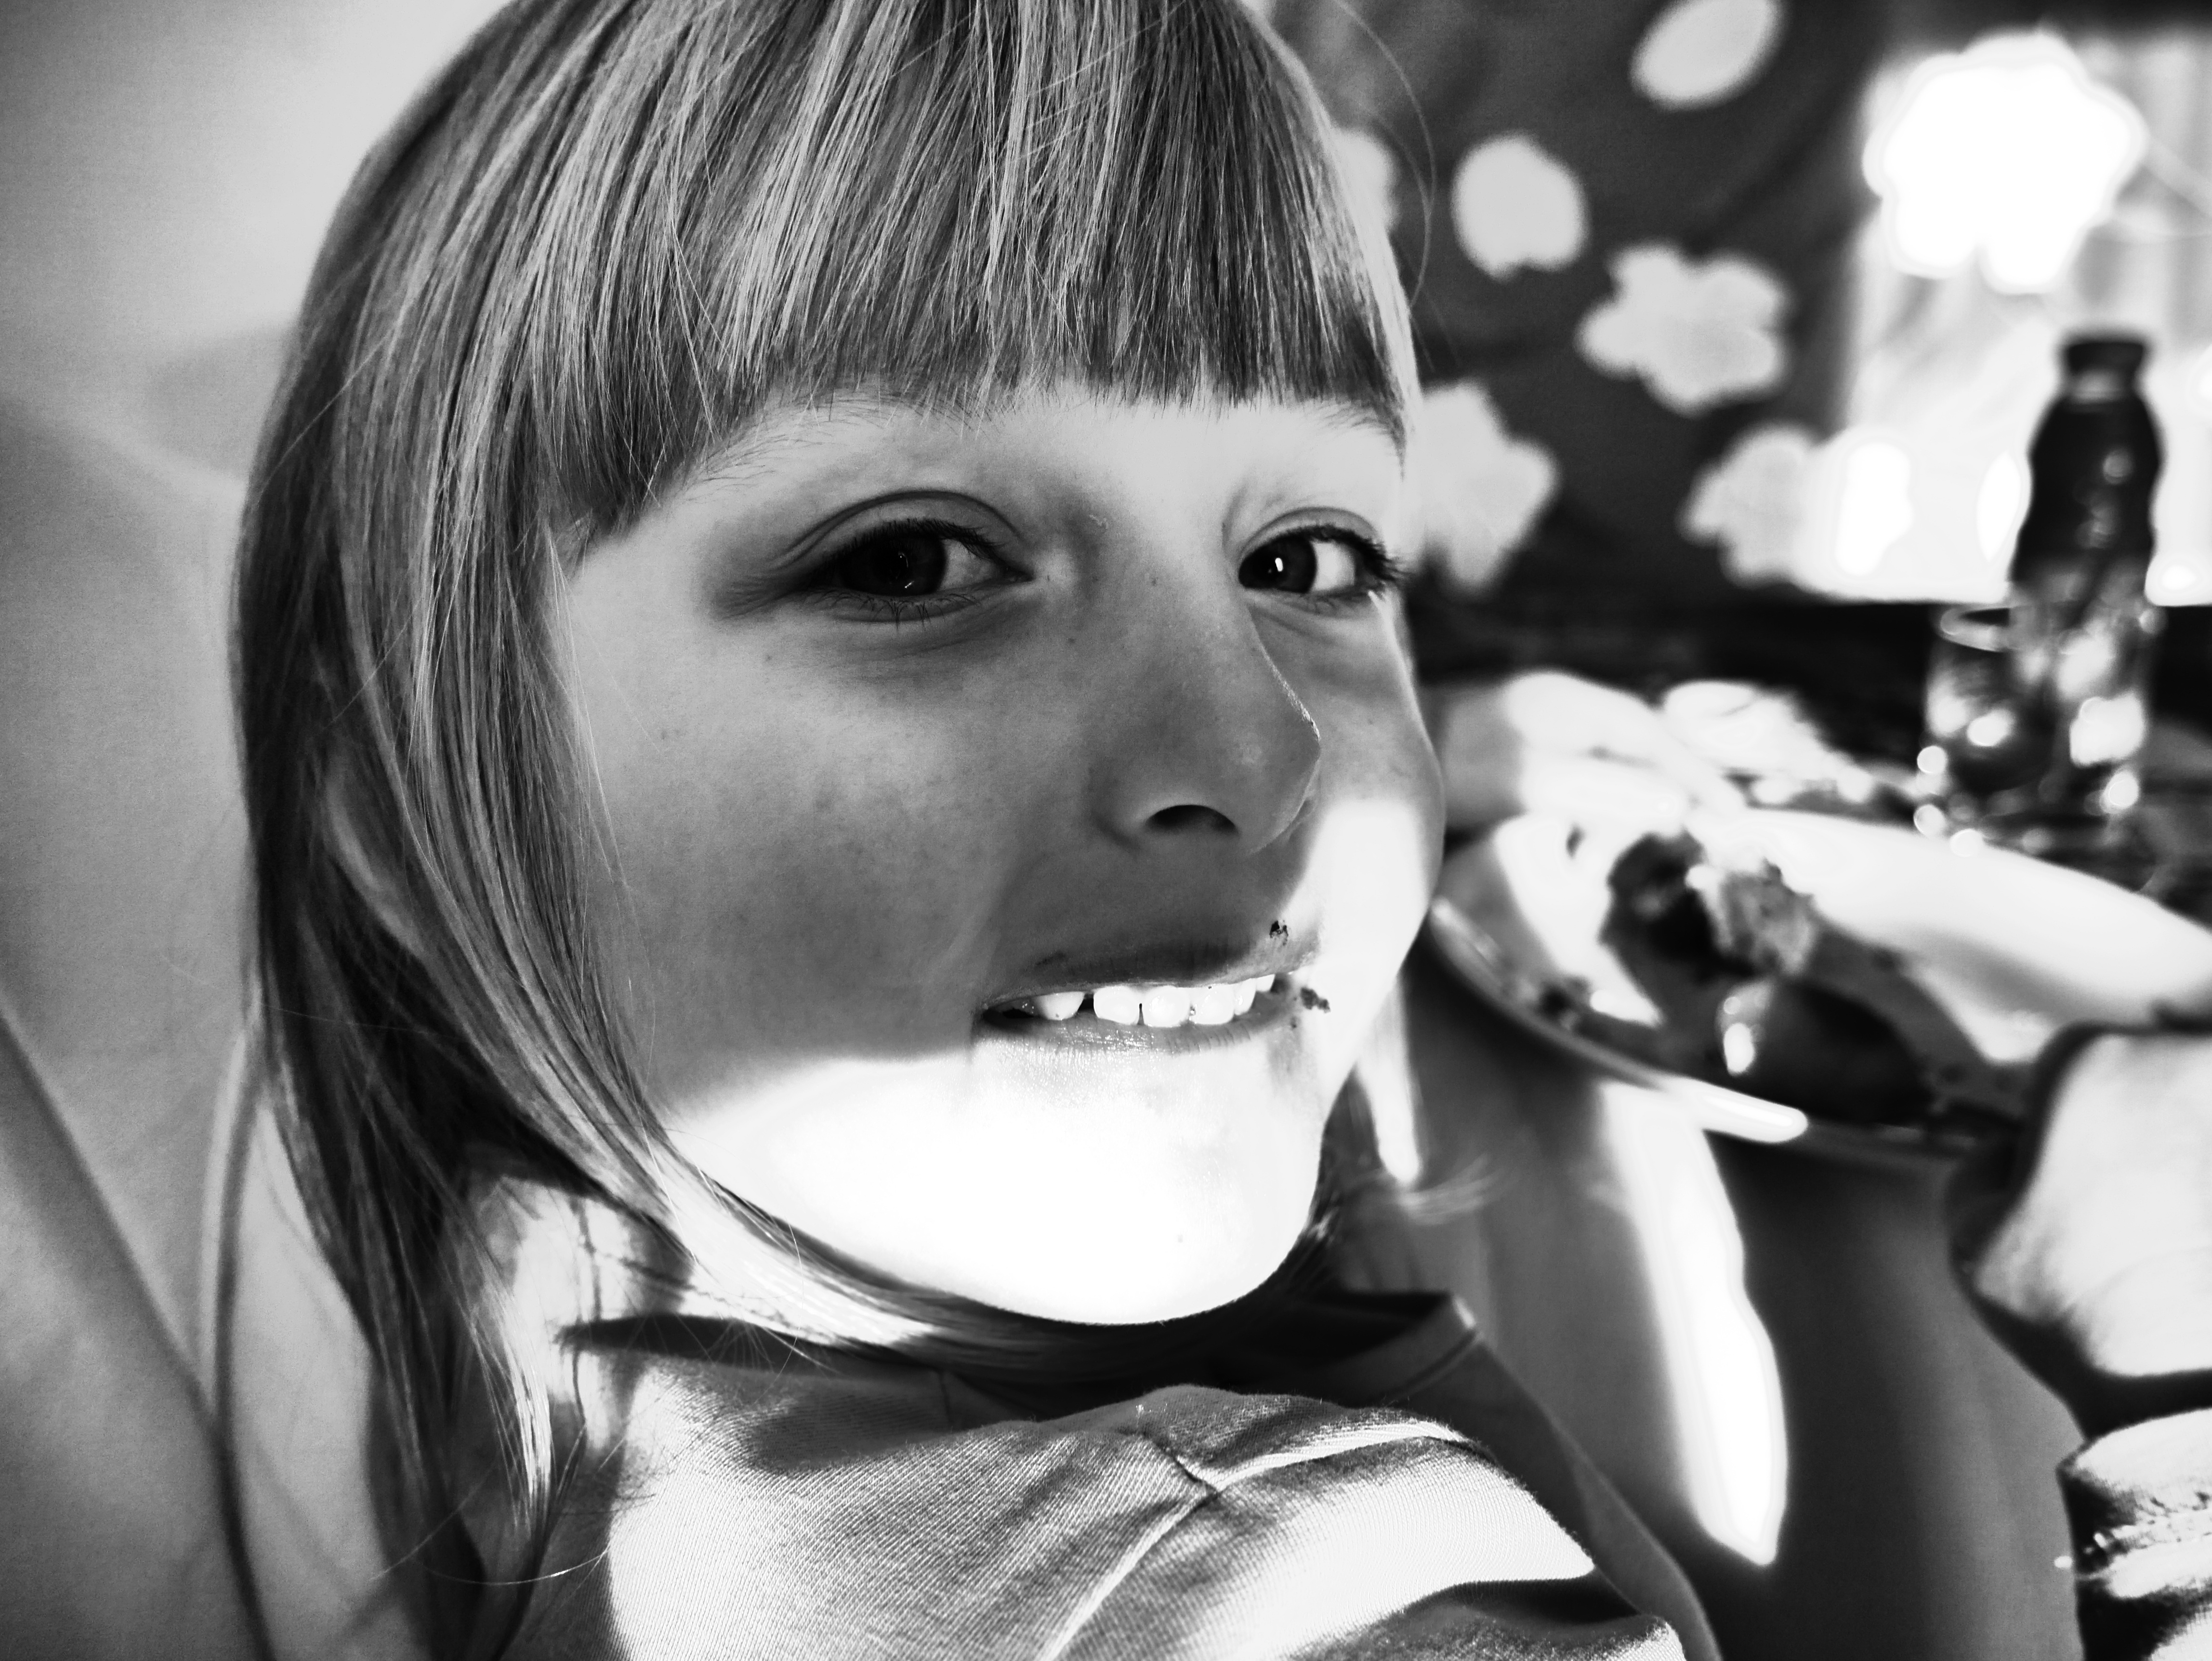
person, black and white, girl, woman, hair, white, photography, portrait, model, child, fashion, black, monochrome, lady, facial expression, smile, mouth, eye, beauty, emotion, photo shoot, monochrome photography, portrait photography, portrait in black and white